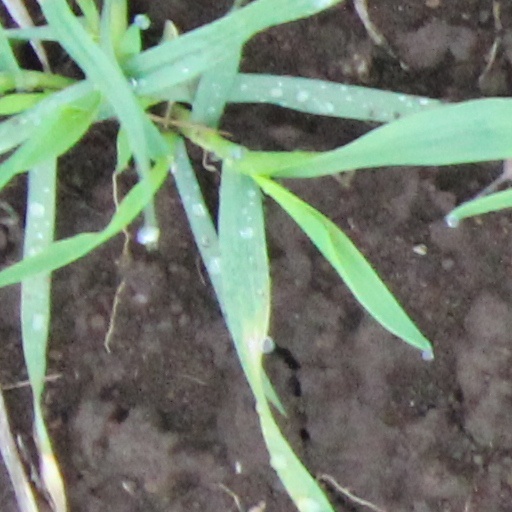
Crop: wheat